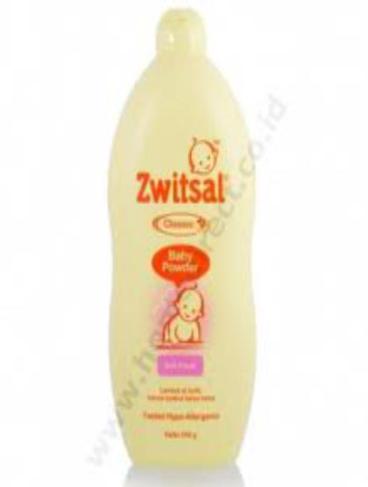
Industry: Necessities